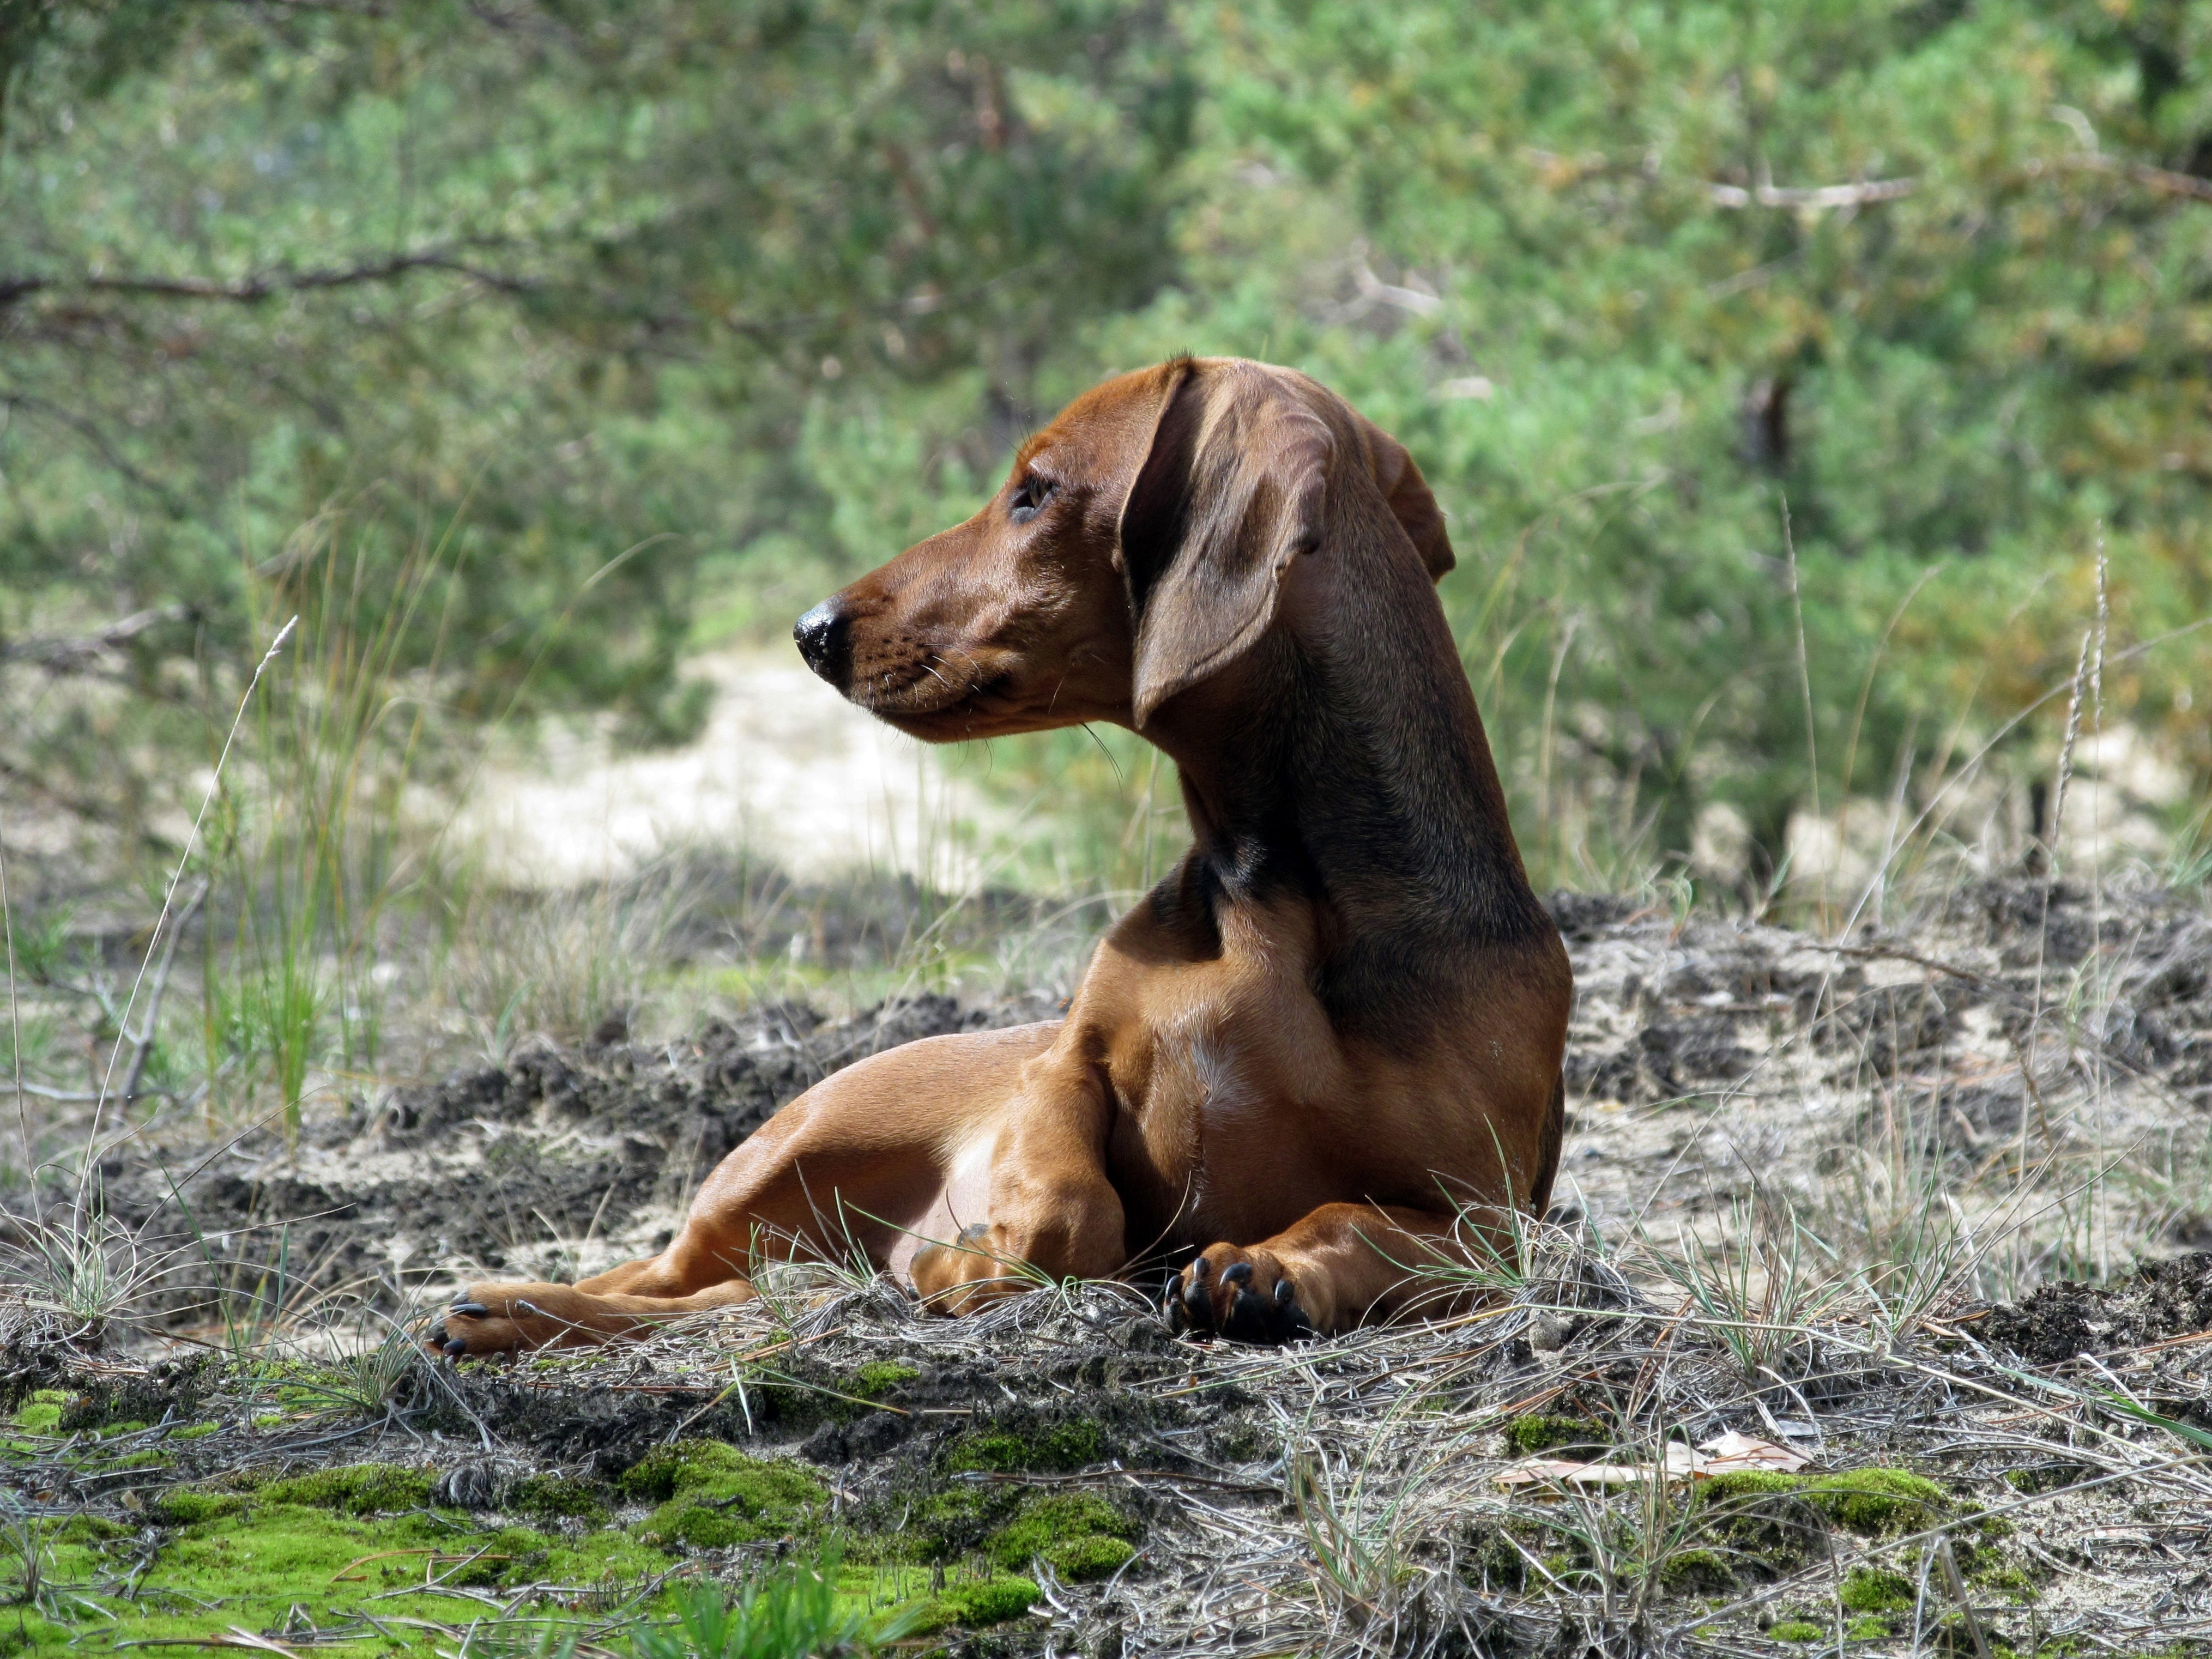
dog, animal, brown, mammal, fauna, hound, hunting dog, vertebrate, harrier, breed, dachshund, purebred, scent hound, dog like mammal, polish hunting dog, basset art sien normand, basset hound, bavarian mountain hound, finnish hound, segugio italiano